Yanomami

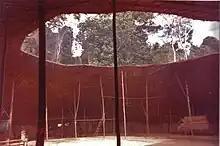
Interior of Yanomami shabono, showing circular structure with separate divisions for each family around a central communal space

The Yanomami are known as hunters, fishers, and horticulturists. The women cultivate cooking plantains and cassava in gardens as their main crops. Men do the heavy work of clearing areas of forest for the gardens. Another food source for the Yanomami is grubs. Often the Yanomami will cut down palms in order to facilitate the growth of grubs. The traditional Yanomami diet is very low in edible salt. Their blood pressure is characteristically among the lowest of any demographic group. For this reason, the Yanomami have been the subject of studies seeking to link hypertension to sodium consumption.